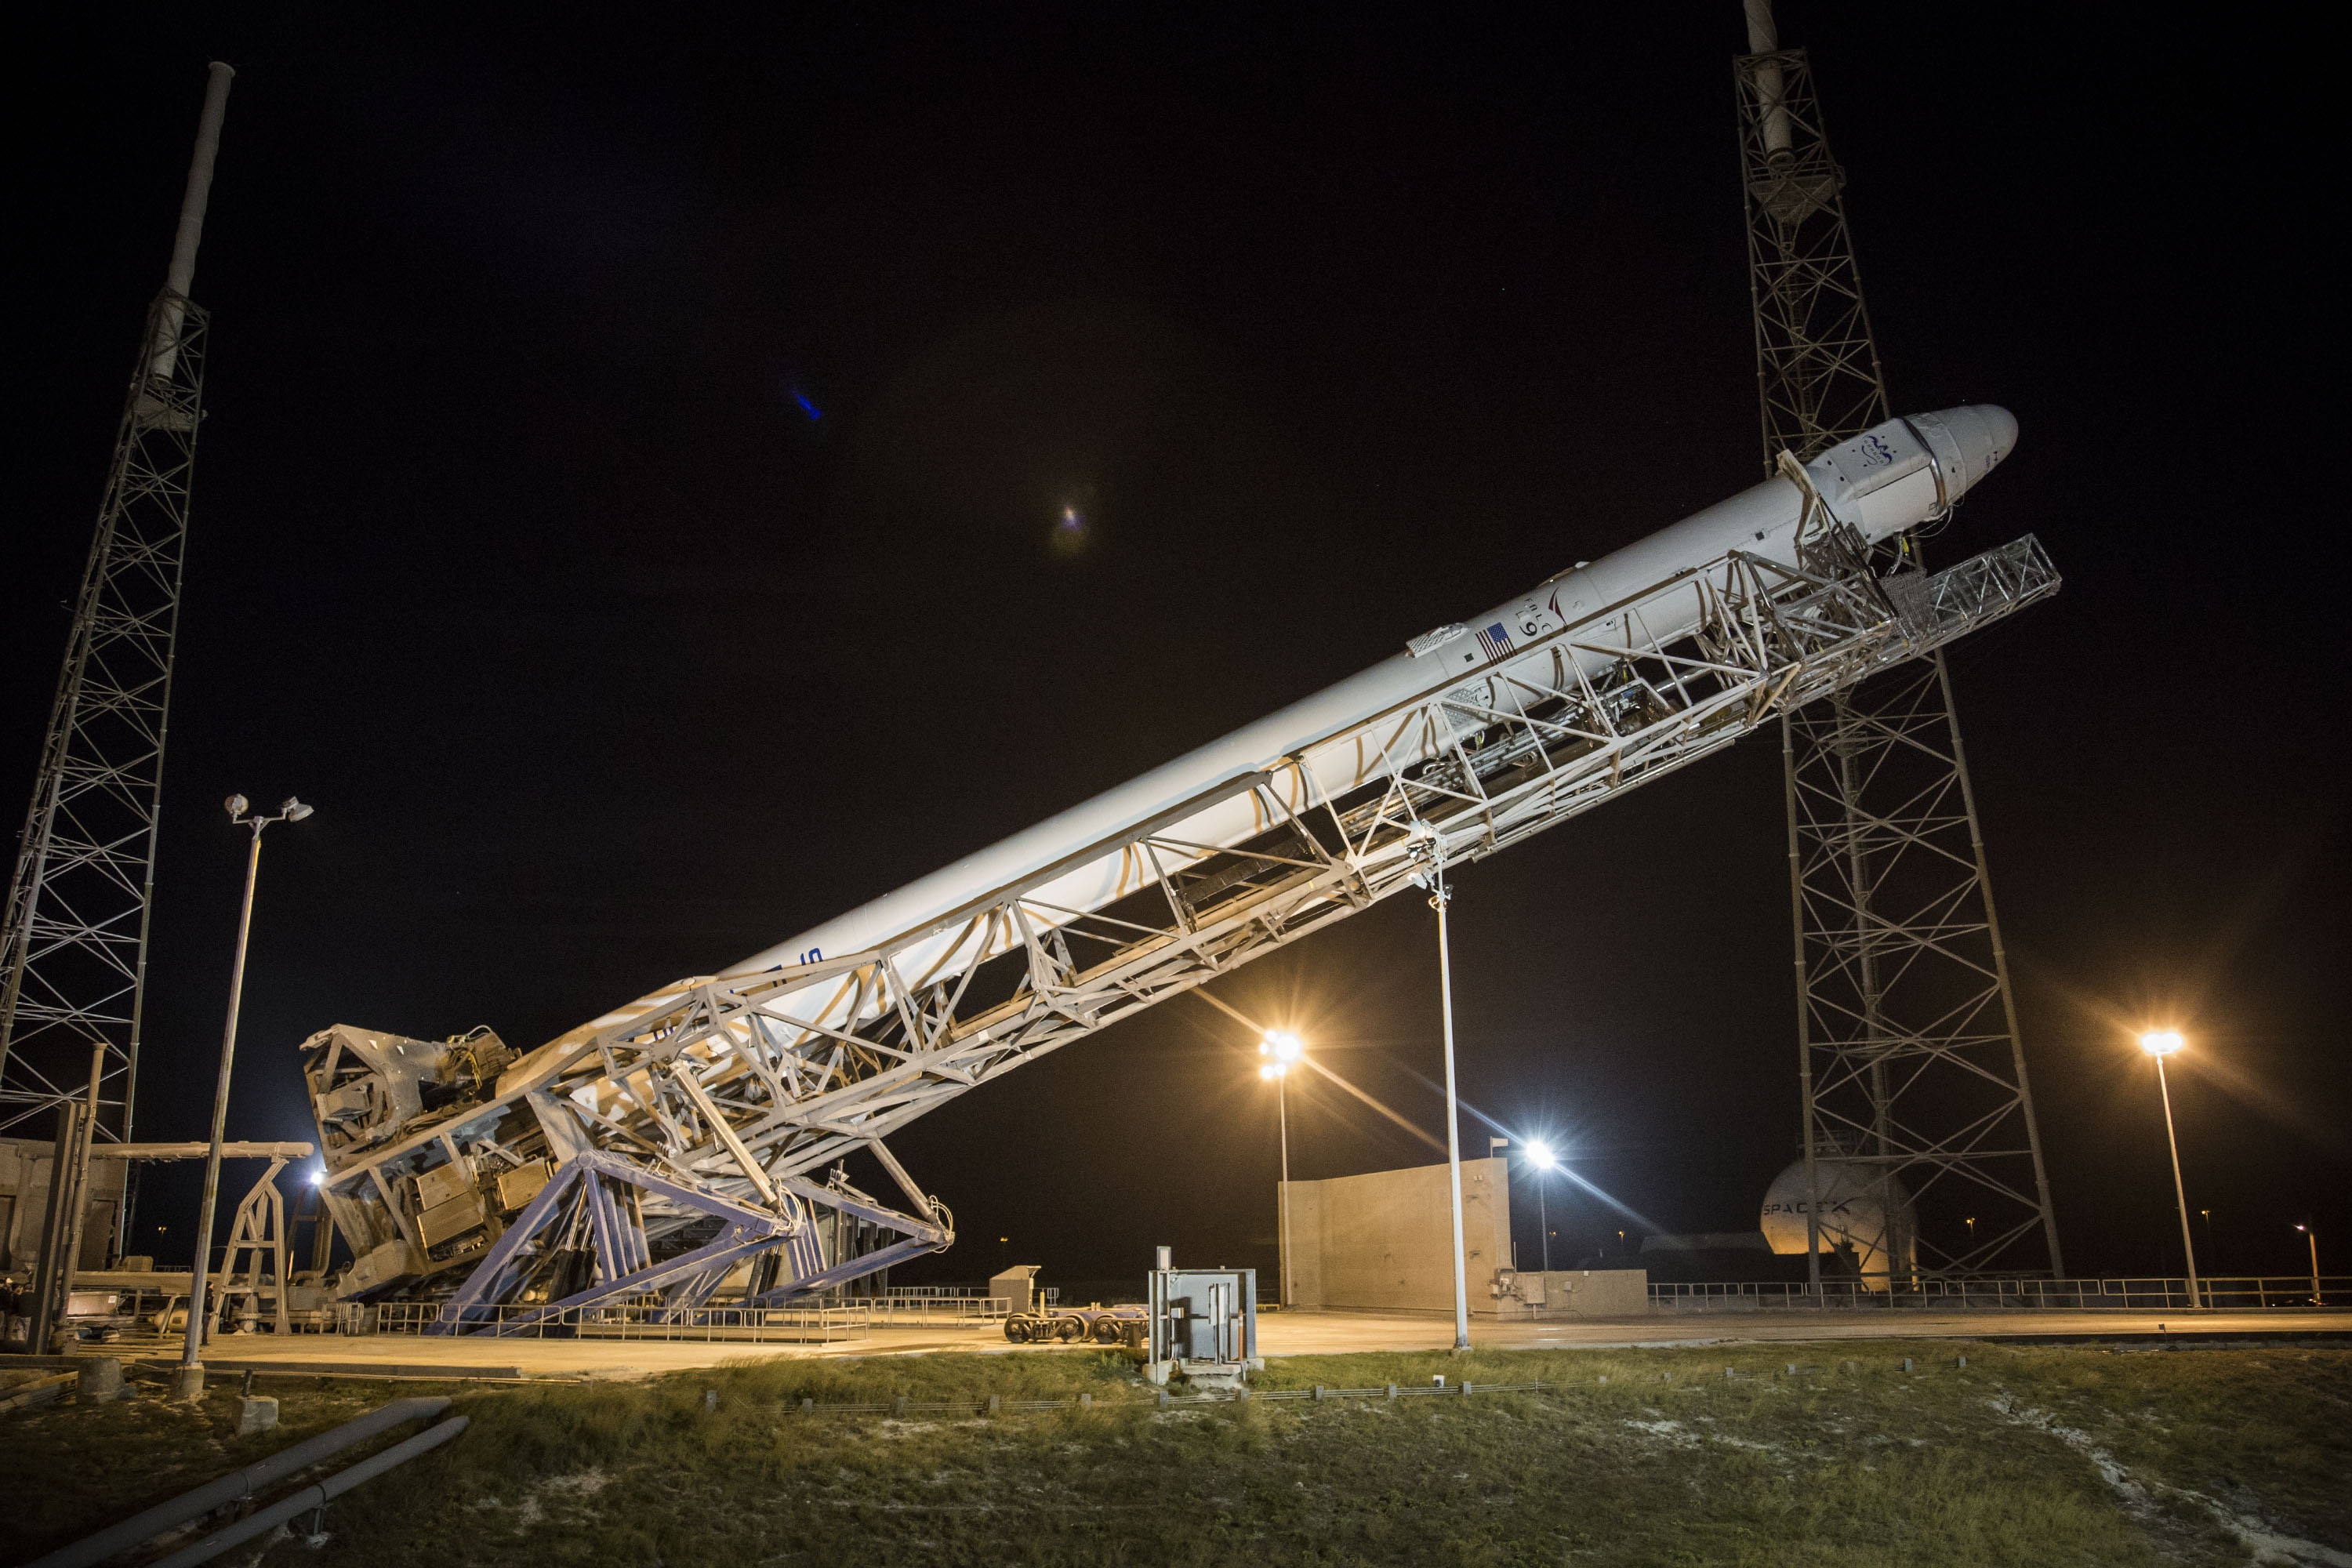
structure, bridge, night, flight, landmark, lighting, rocket, stadium, arena, spacex